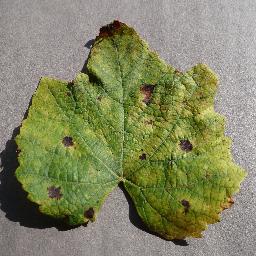
Label: Grape___Leaf_blight_(Isariopsis_Leaf_Spot)